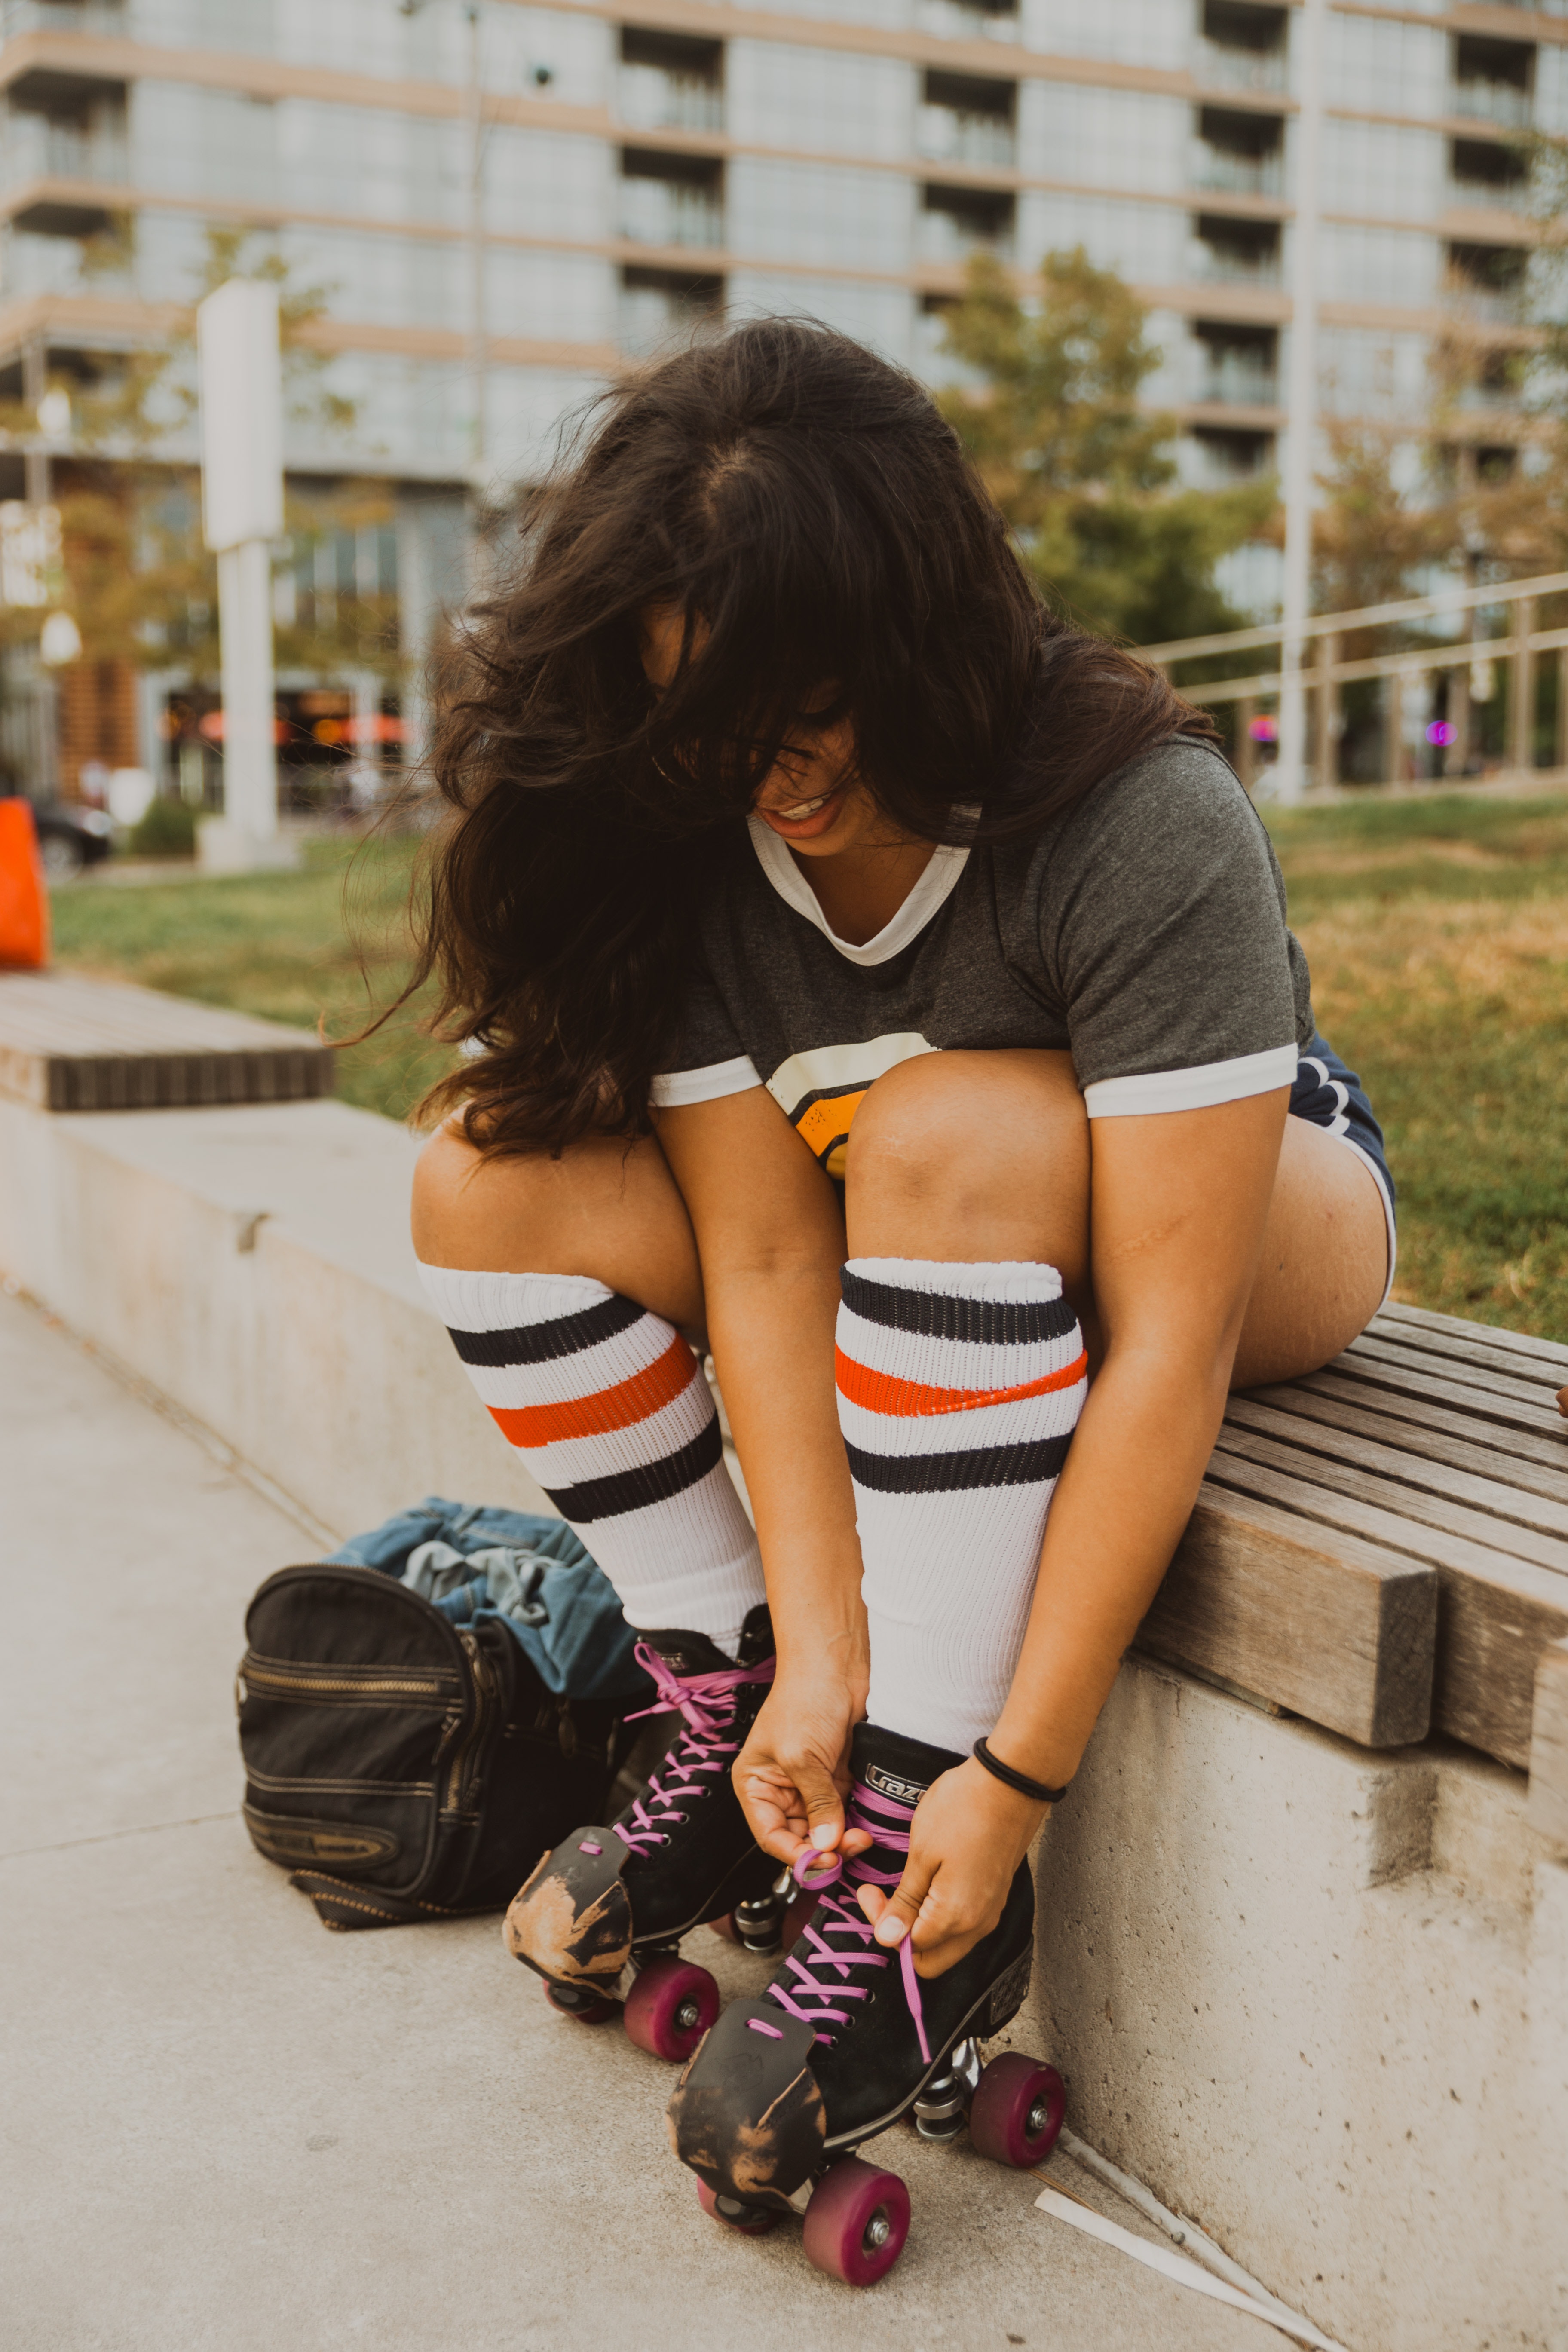
woman, clothing, footwear, joint, hand, shoe, arm, shoulder, leg, human, street fashion, fashion, eyewear, waist, thigh, Luggage and bags, roller skating, knee, roller skates, rolling, happy, cool, roller sport, bag, leisure, sneakers, recreation, sports equipment, black hair, trunk, human leg, fun, t shirt, jewellery, personal protective equipment, sitting, street, abdomen, bracelet, fashion accessory, road, skating, town, tourism, handbag, child, photo shoot, vacation